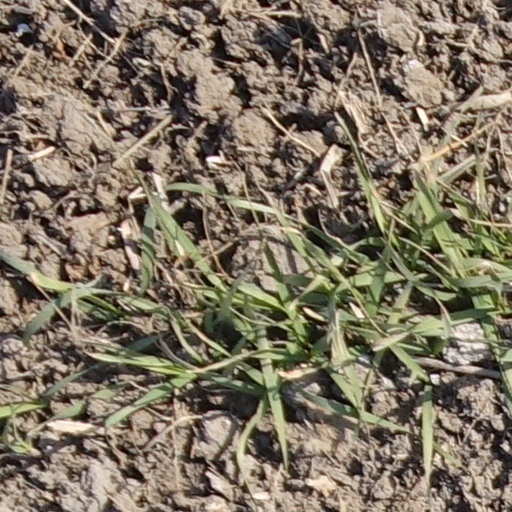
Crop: wheat